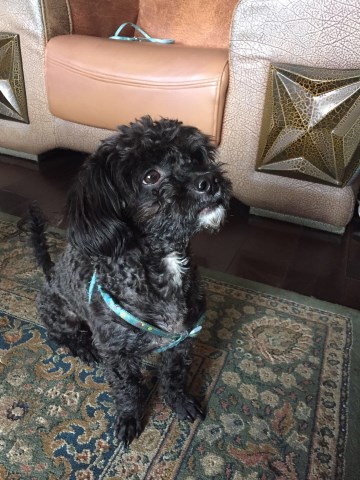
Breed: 7449-n000128-teddy